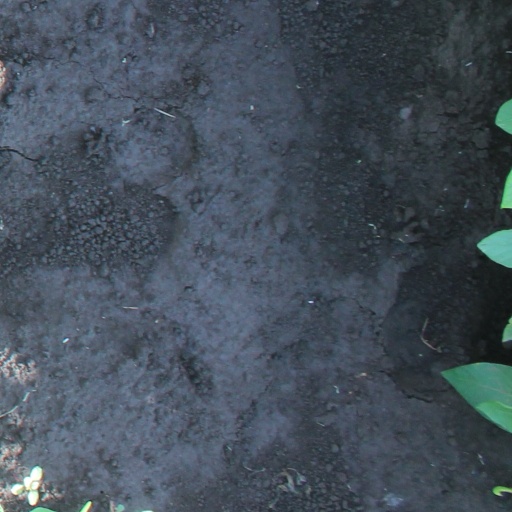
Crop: soybean